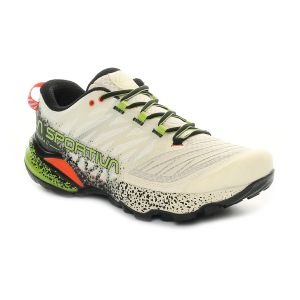
La Sportiva Scarpa da Trail Running Uomo  Akasha II Bianco Sporco   Sconto 20%
Prezzo: 136,00 €